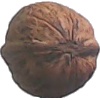
Label: walnut